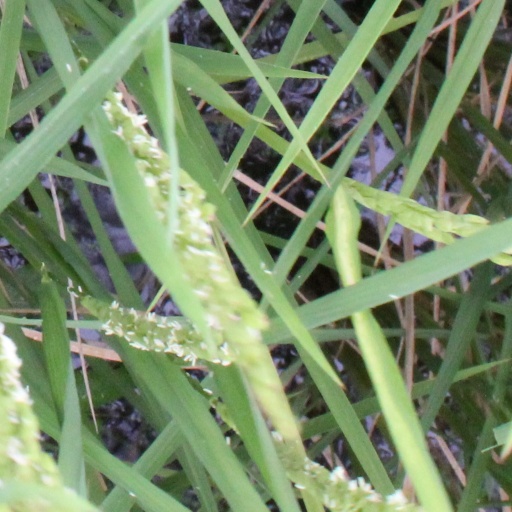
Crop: rice